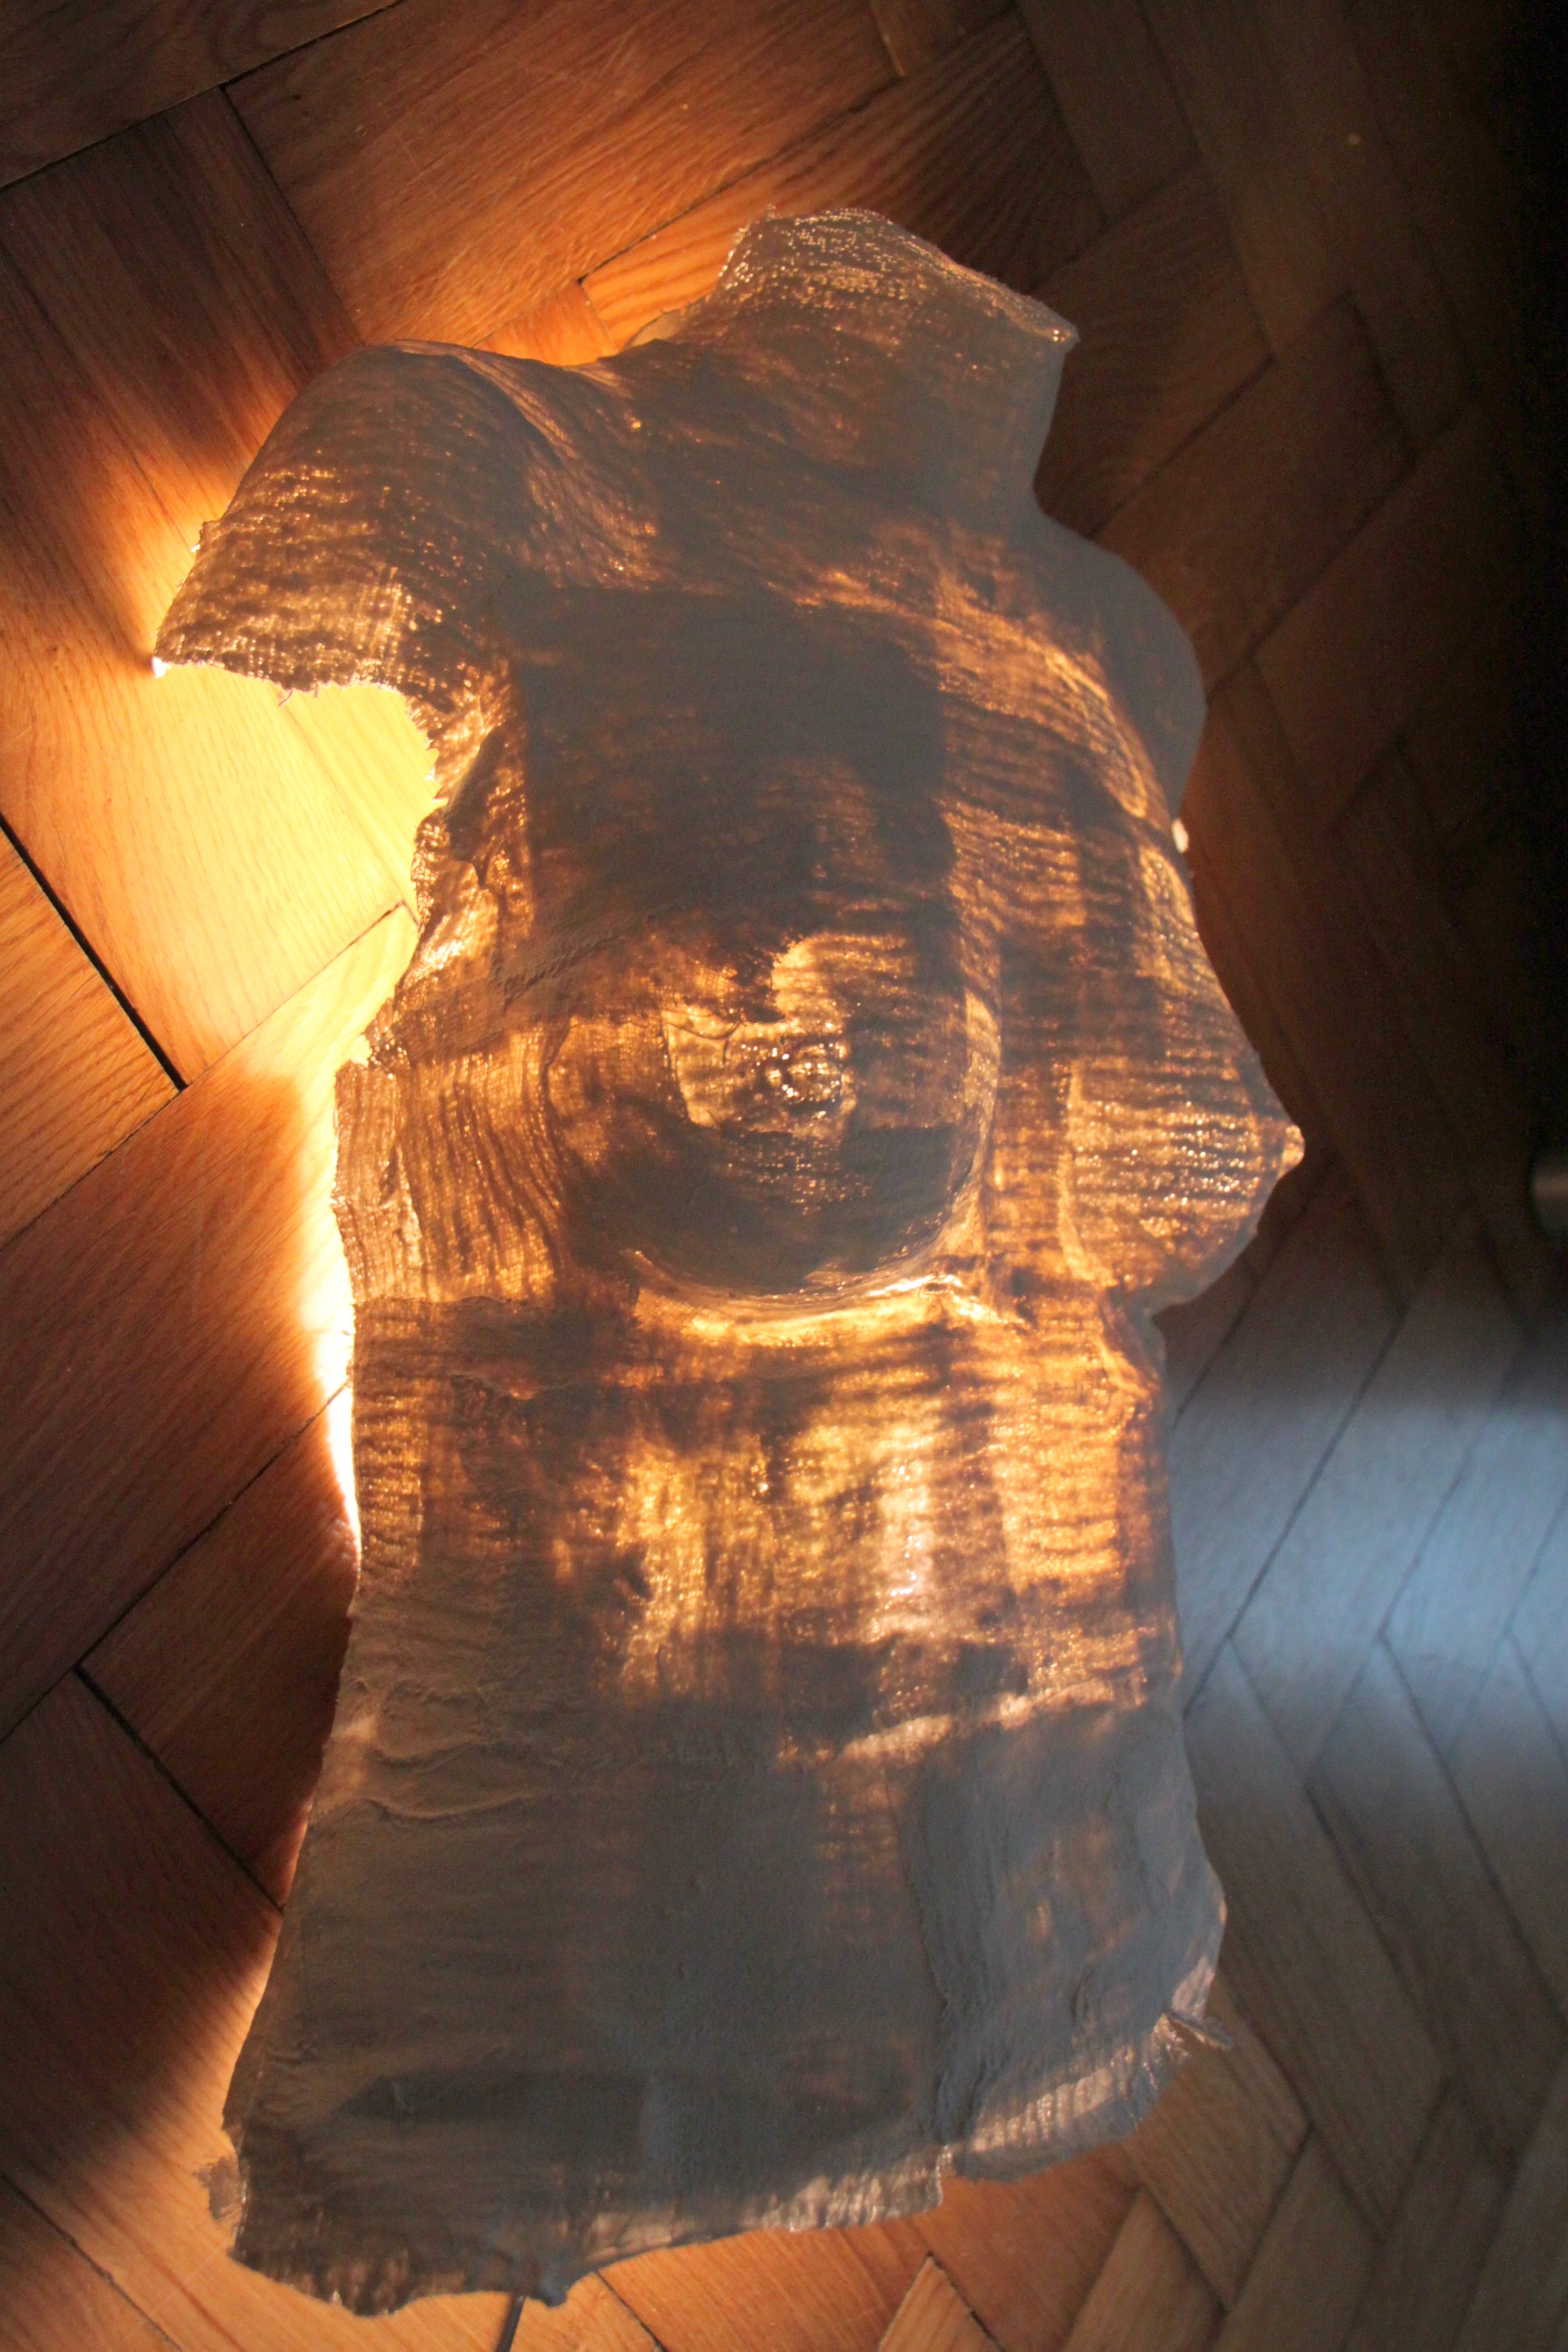
light, sunlight, formation, arch, lighting, pregnancy, mask, temple, hull, beauty, backlit, plaster, work of art, statuary, torso, women s, womanhood, the expectations of the, the female body, the breast, the form of the, treparation